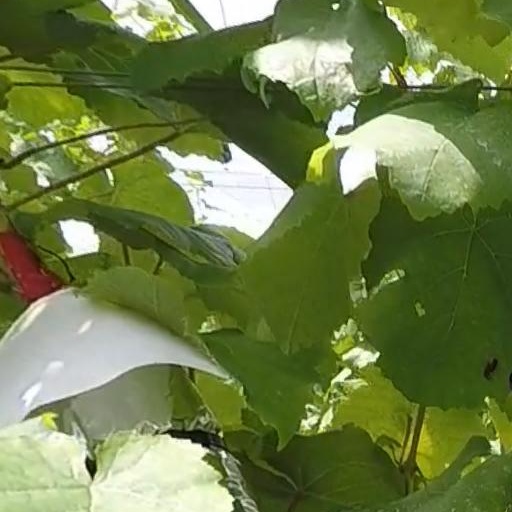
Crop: grape